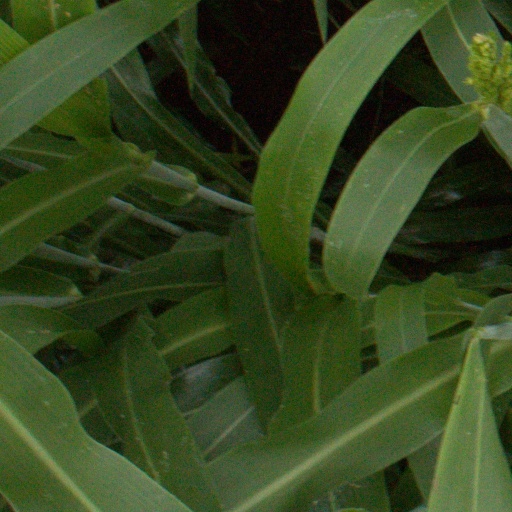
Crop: sorghum